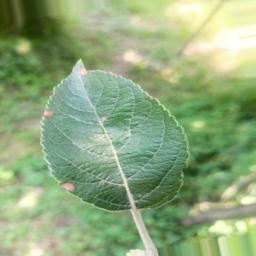
Label: Alternaria